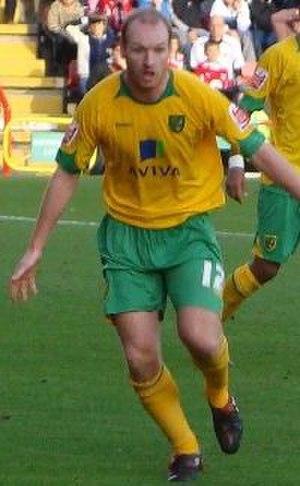
Gary Doherty est un footballeur irlandais né le 31 janvier 1980 à Carndonagh. Il évolue au poste de défenseur central.